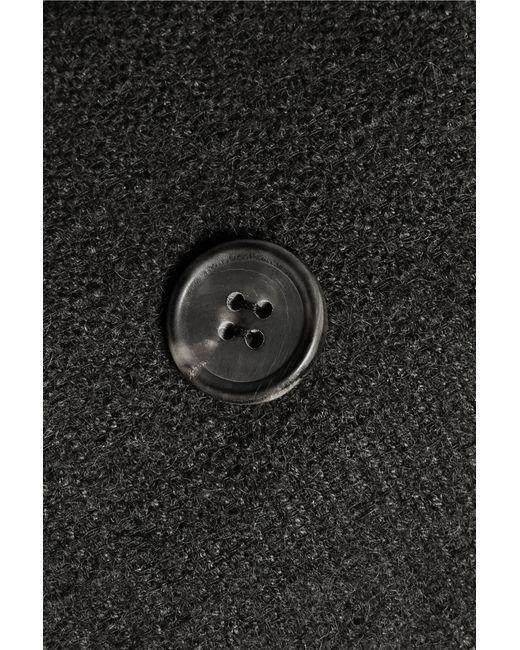
Schwarzer lässiger Wintermantel für Damen